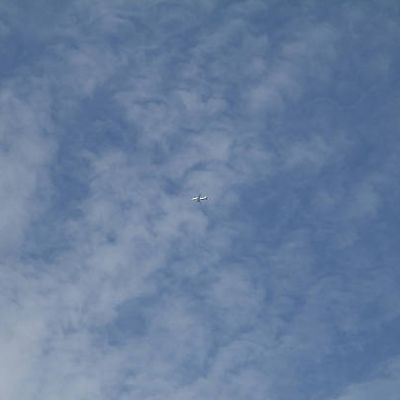
Cloud type: Cirrocumulus (Cc)